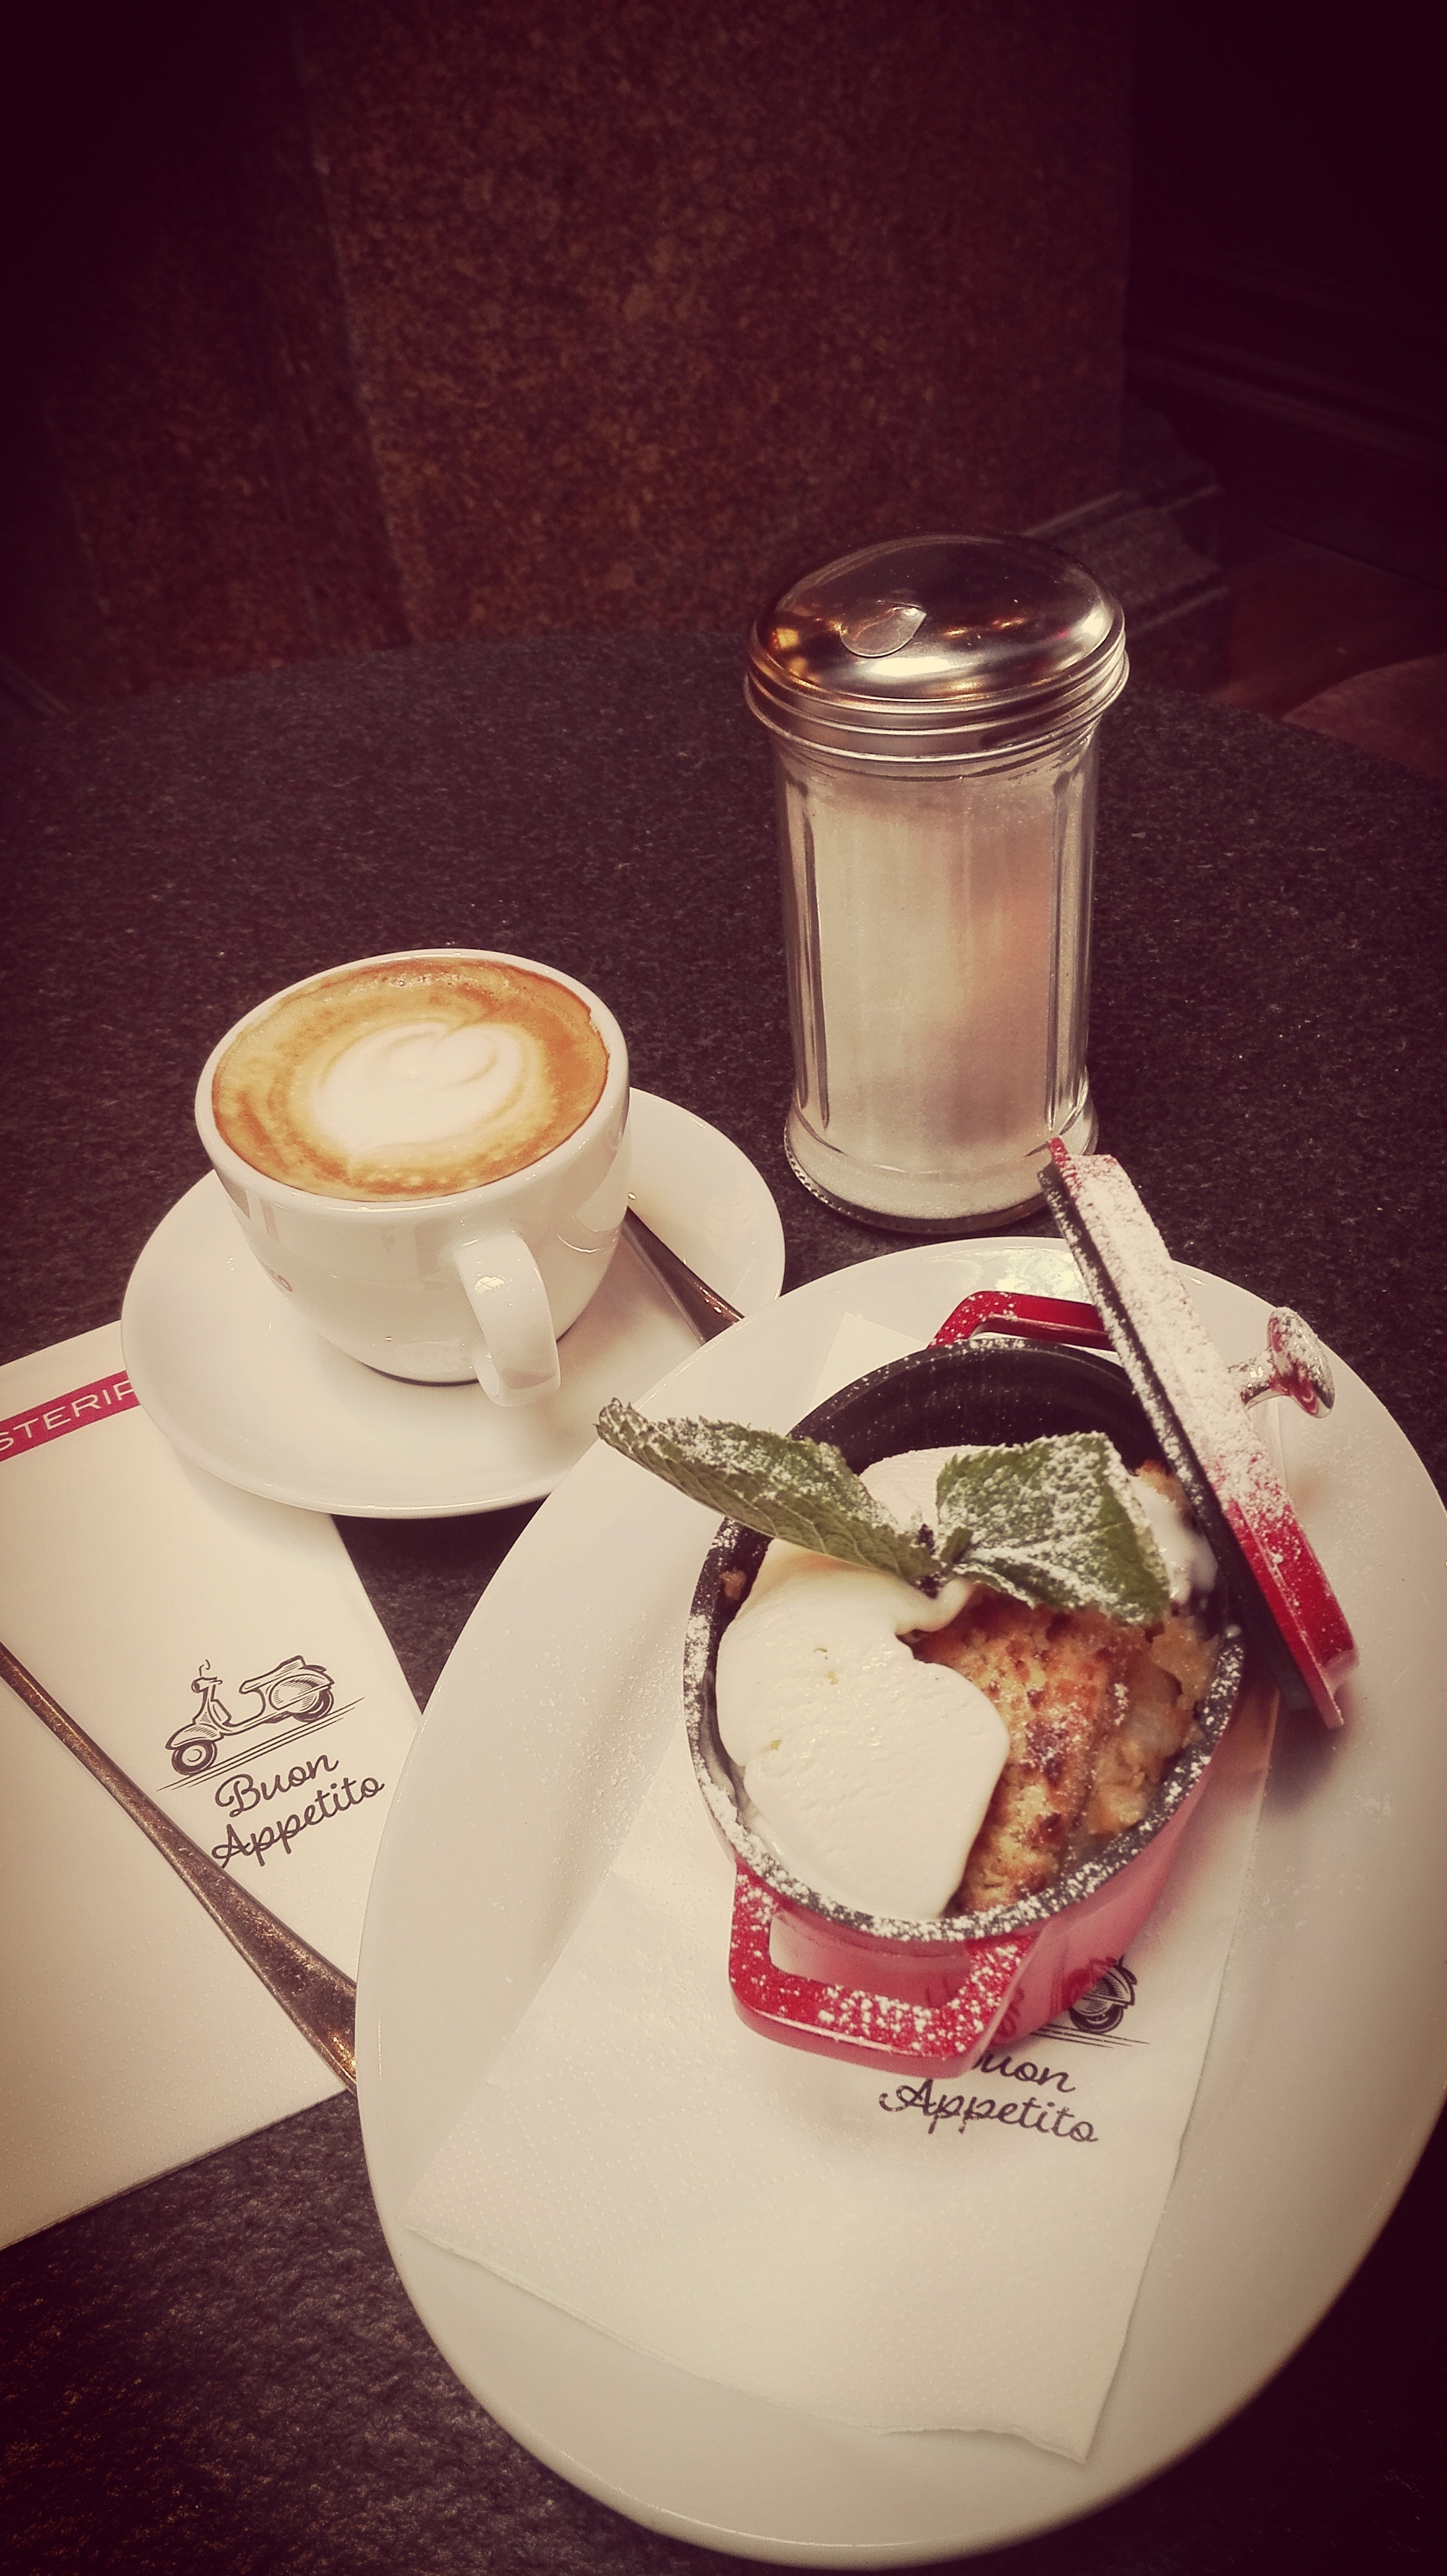
white, sweet, cup, red, drink, pink, dessert, cook, shape, sweetness, flavor, sweet food, pear crumble